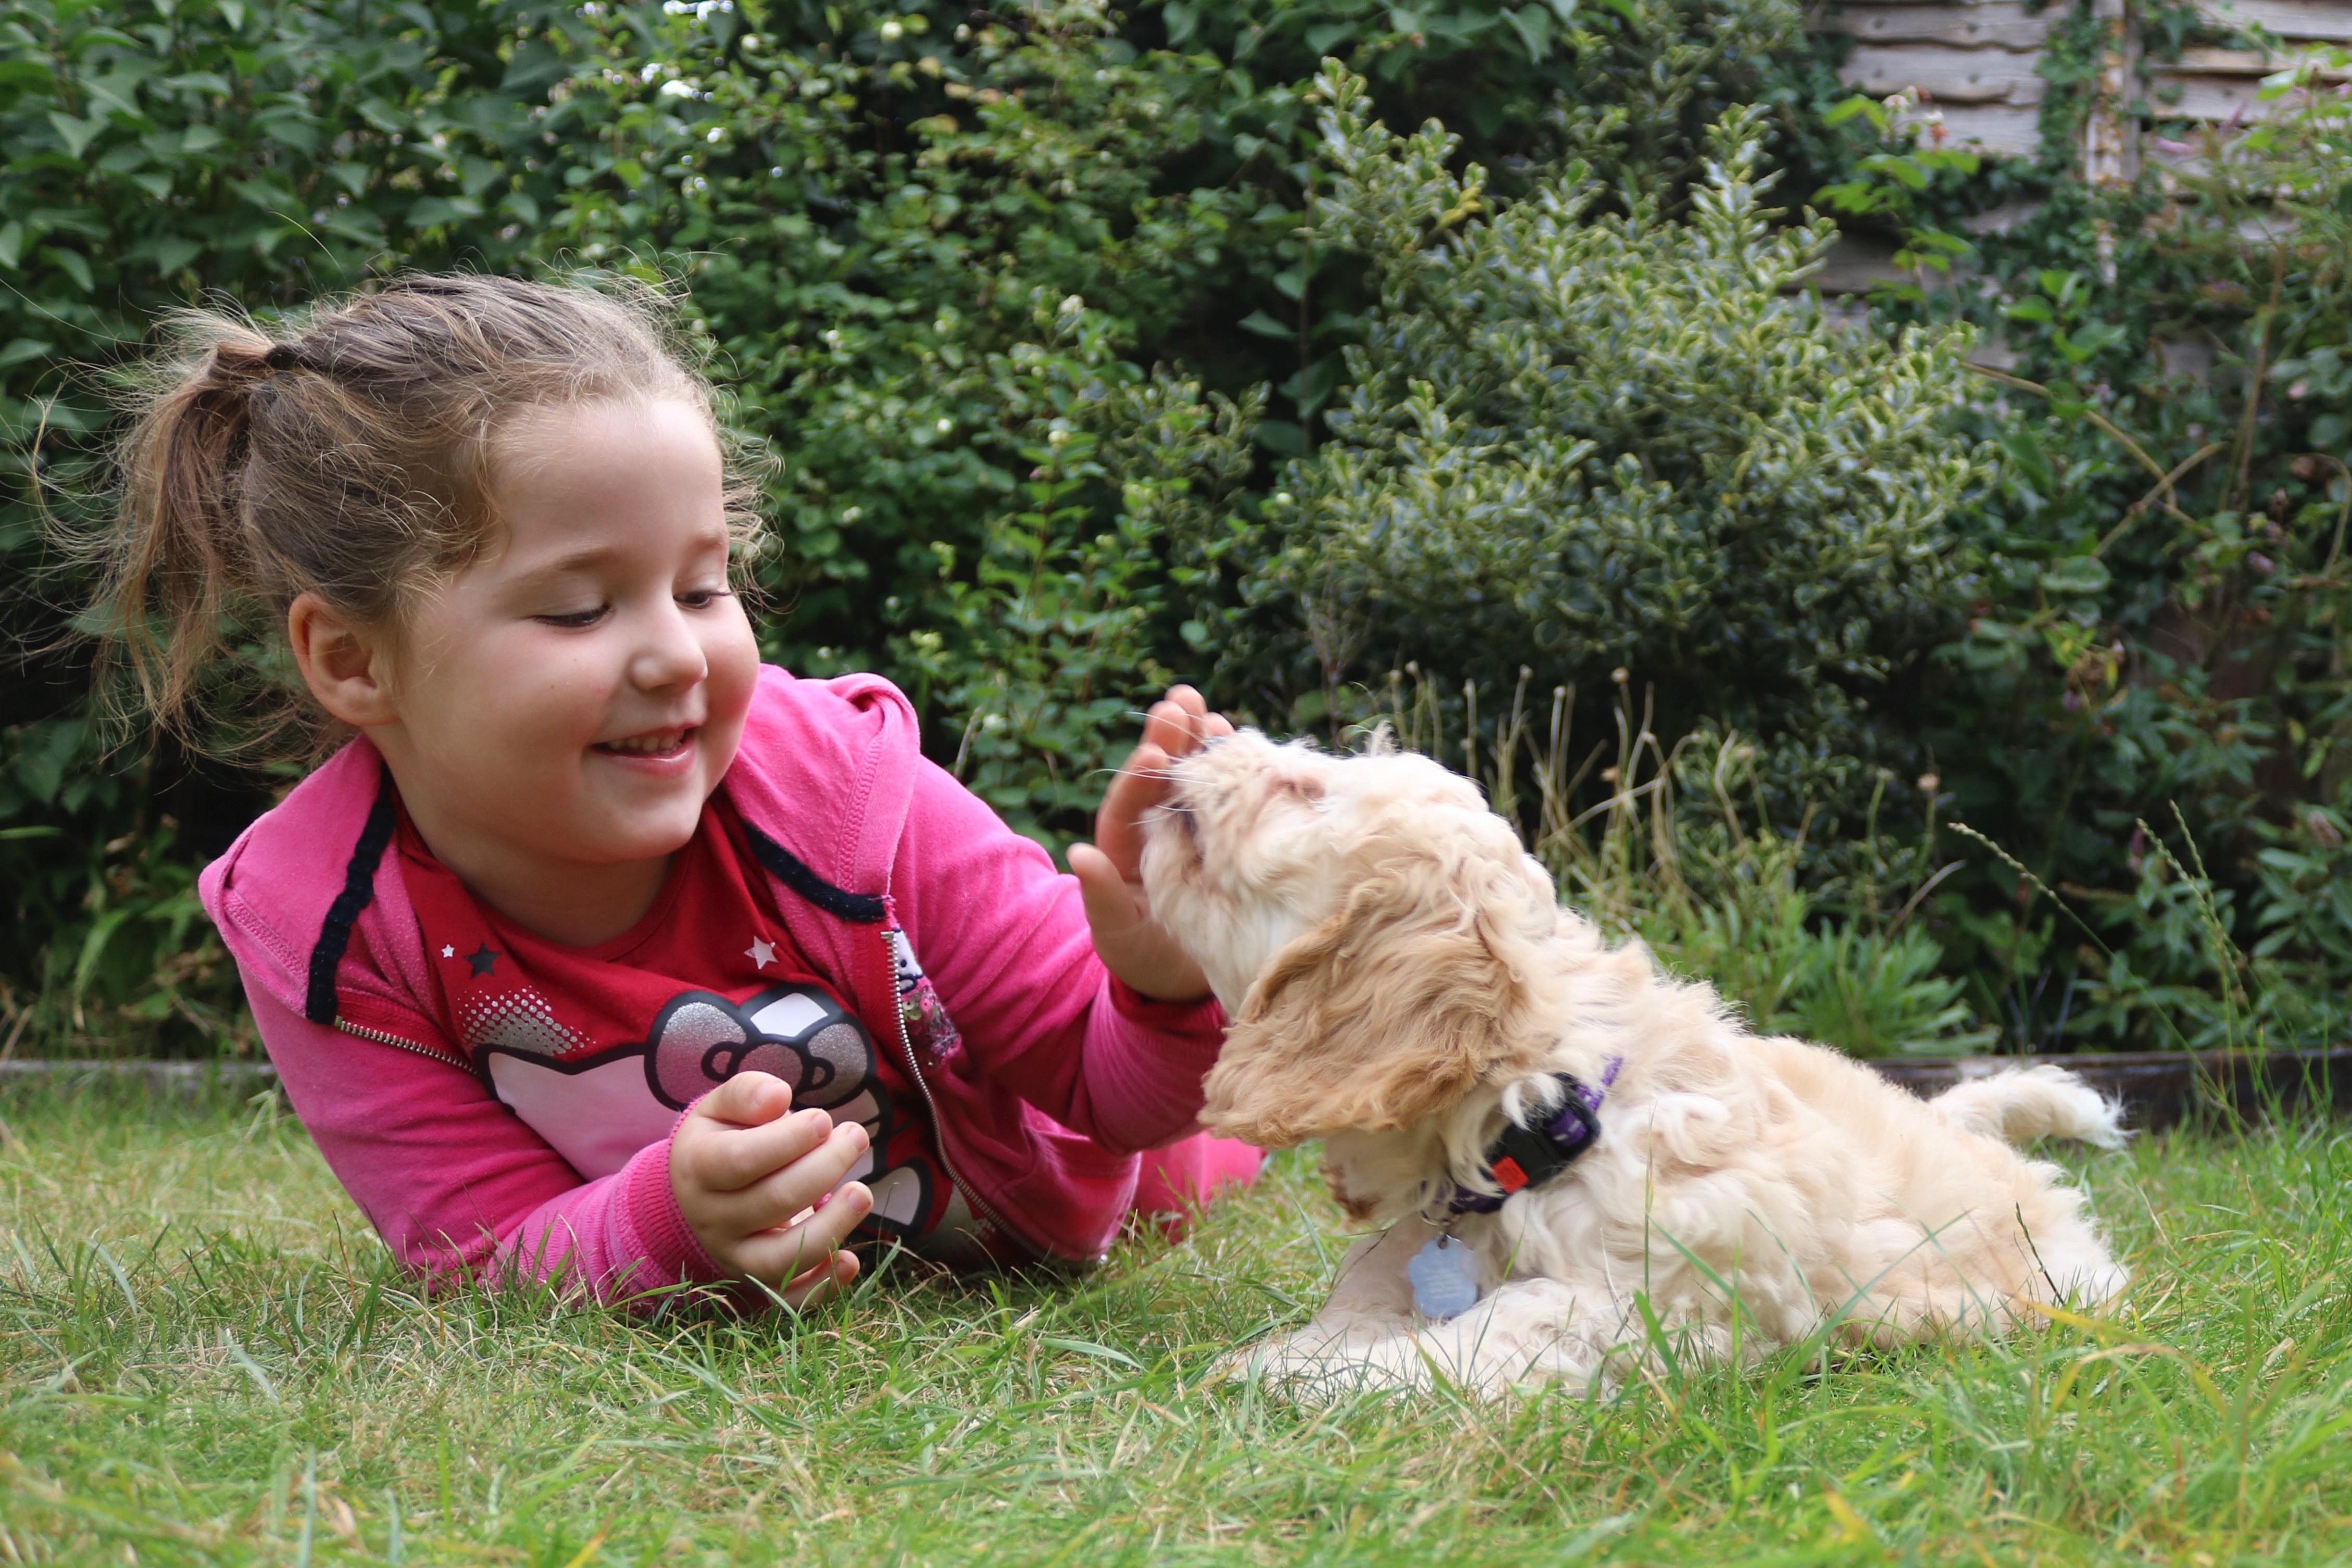
person, girl, play, kid, puppy, dog, cute, female, portrait, young, lifestyle, childhood, smiling, smile, poodle, cheerful, face, family, fun, happy, happiness, cockapoo, coker spaniel, dog like mammal, dog crossbreeds